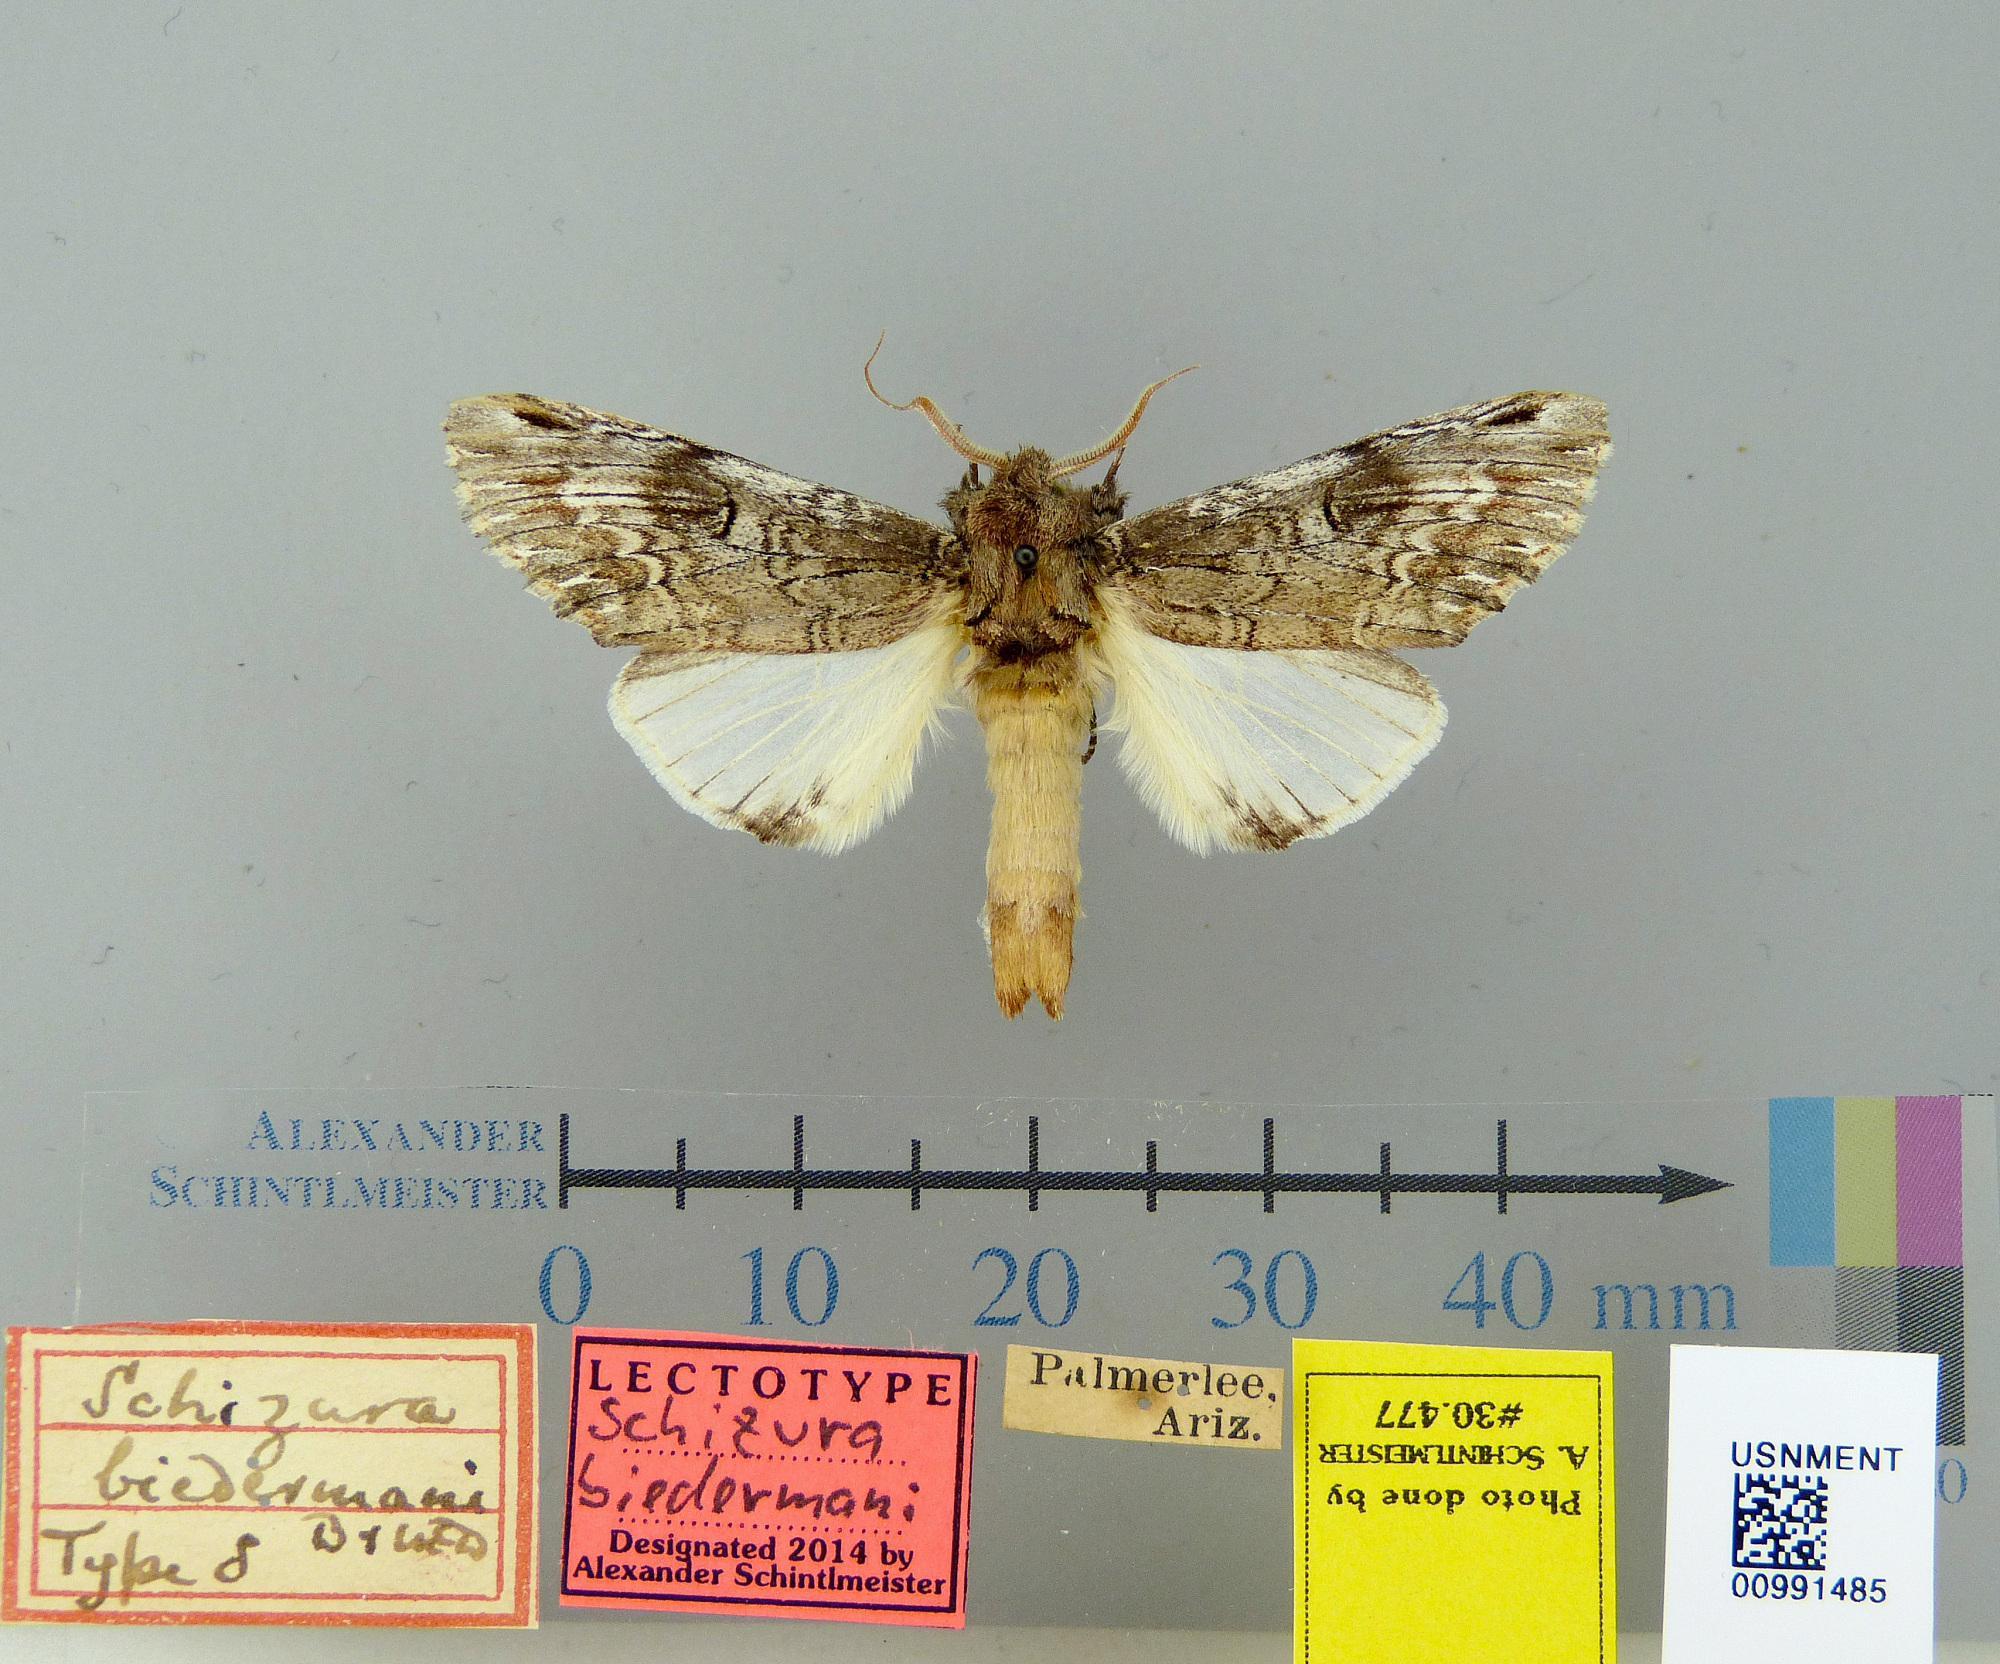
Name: Schizura biedermani
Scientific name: Schizura biedermani Barnes & McDunnough, 1911
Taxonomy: Animalia, Arthropoda, Insecta, Lepidoptera, Notodontidae, Heterocampinae
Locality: Palmerlee, Cochise, Arizona, United States